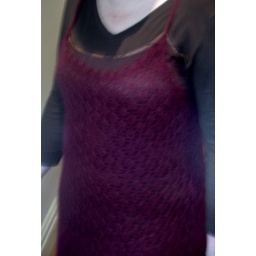
Butterfly dress over brown slip.